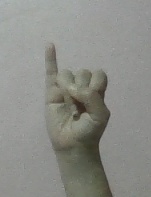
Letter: meem